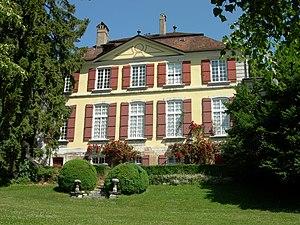
Cette liste présente les biens culturels d'importance nationale dans le canton de Soleure. Cette liste correspond à l'édition 2009 de l'Inventaire Suisse des biens culturels d'importance nationale pour le canton de Soleure. Il est trié par commune et inclus : 35 bâtiments séparés, 9 collections et 17 sites archéologiques.